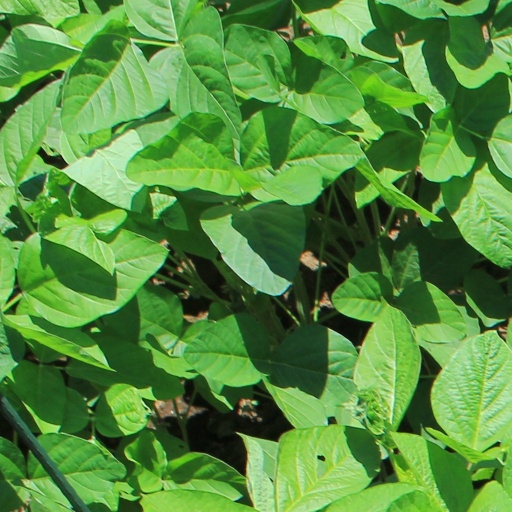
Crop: soybean